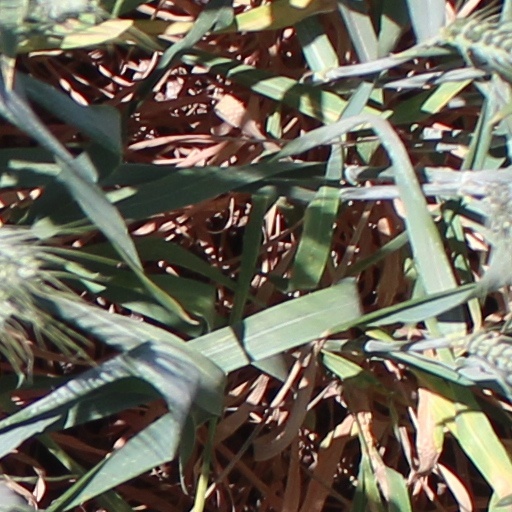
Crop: wheat